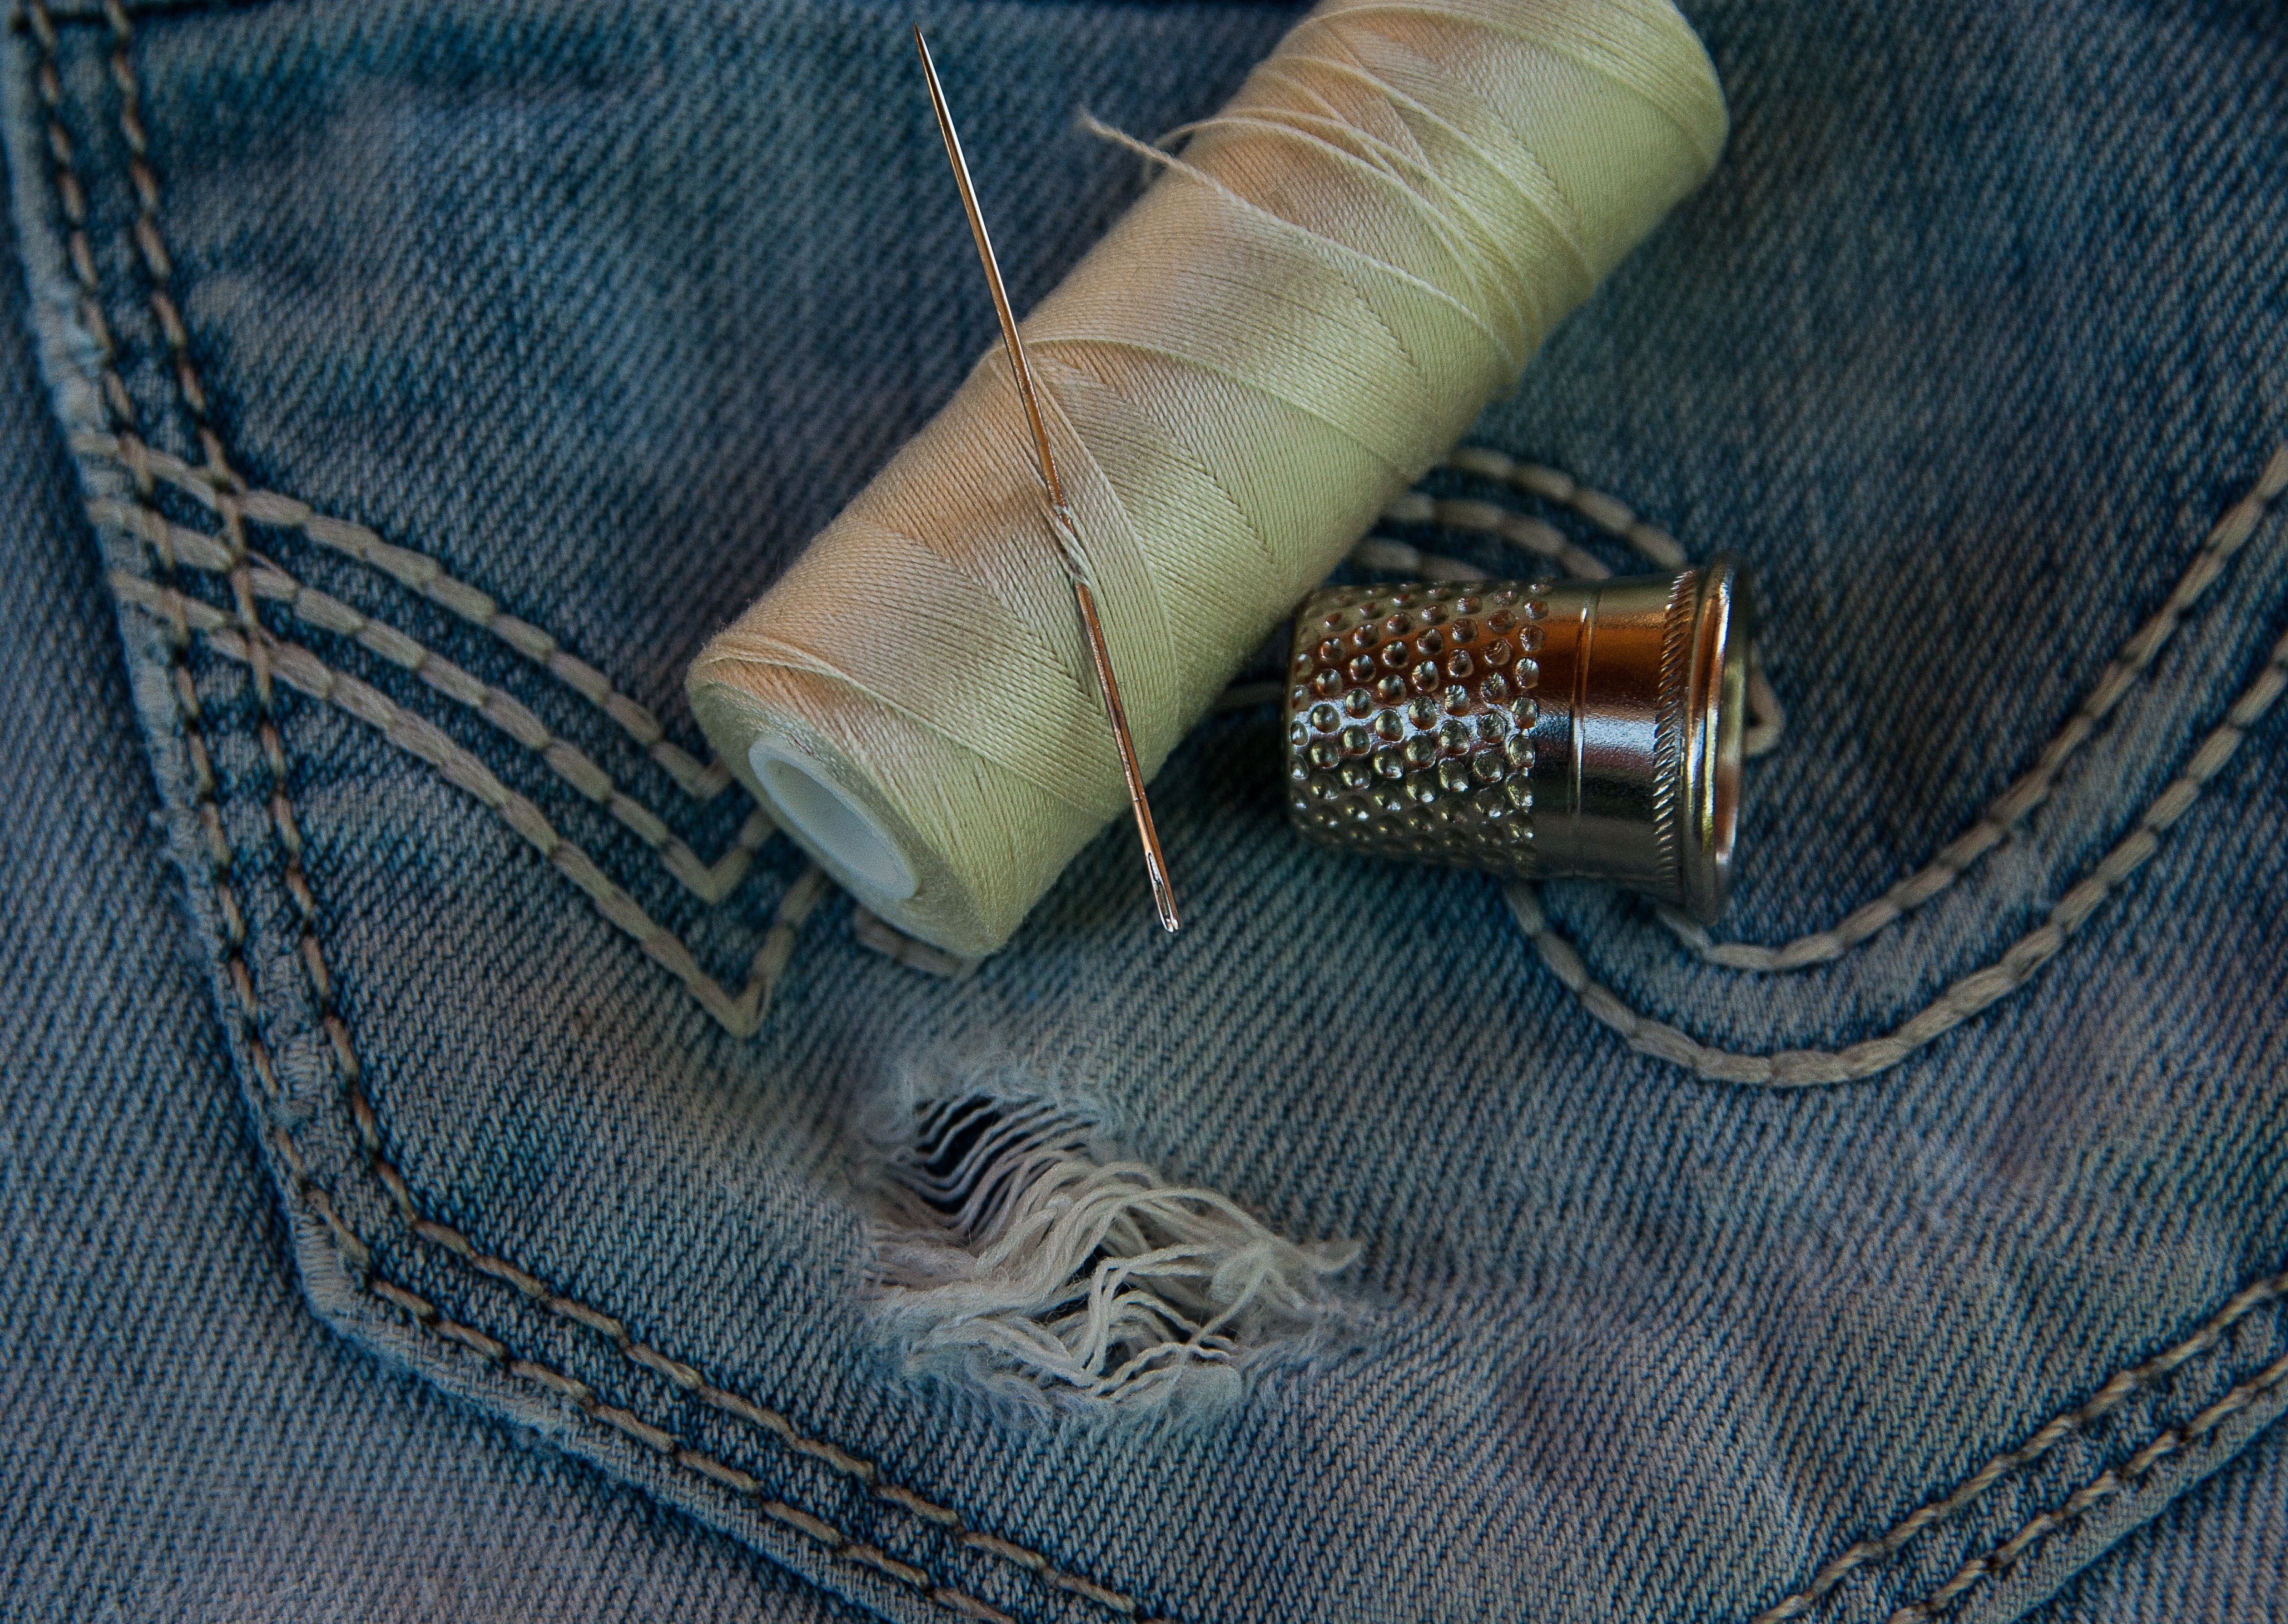
hand, needle, leather, hole, old, wire, pattern, jeans, clothing, denim, handbag, pants, textile, art, worn, couture, zipper, fashion accessory